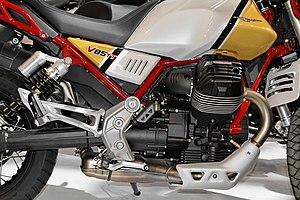
Moto Guzzi V 85 TT